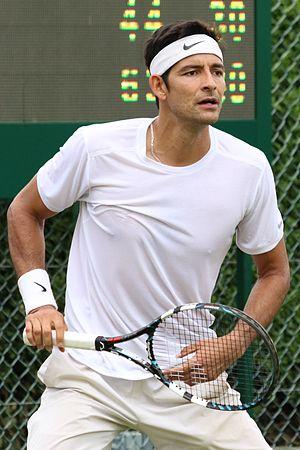
Marcelo Arévalo, né le 17 octobre 1990 à Sonsonate, est un joueur de tennis salvadorien, professionnel depuis 2012.